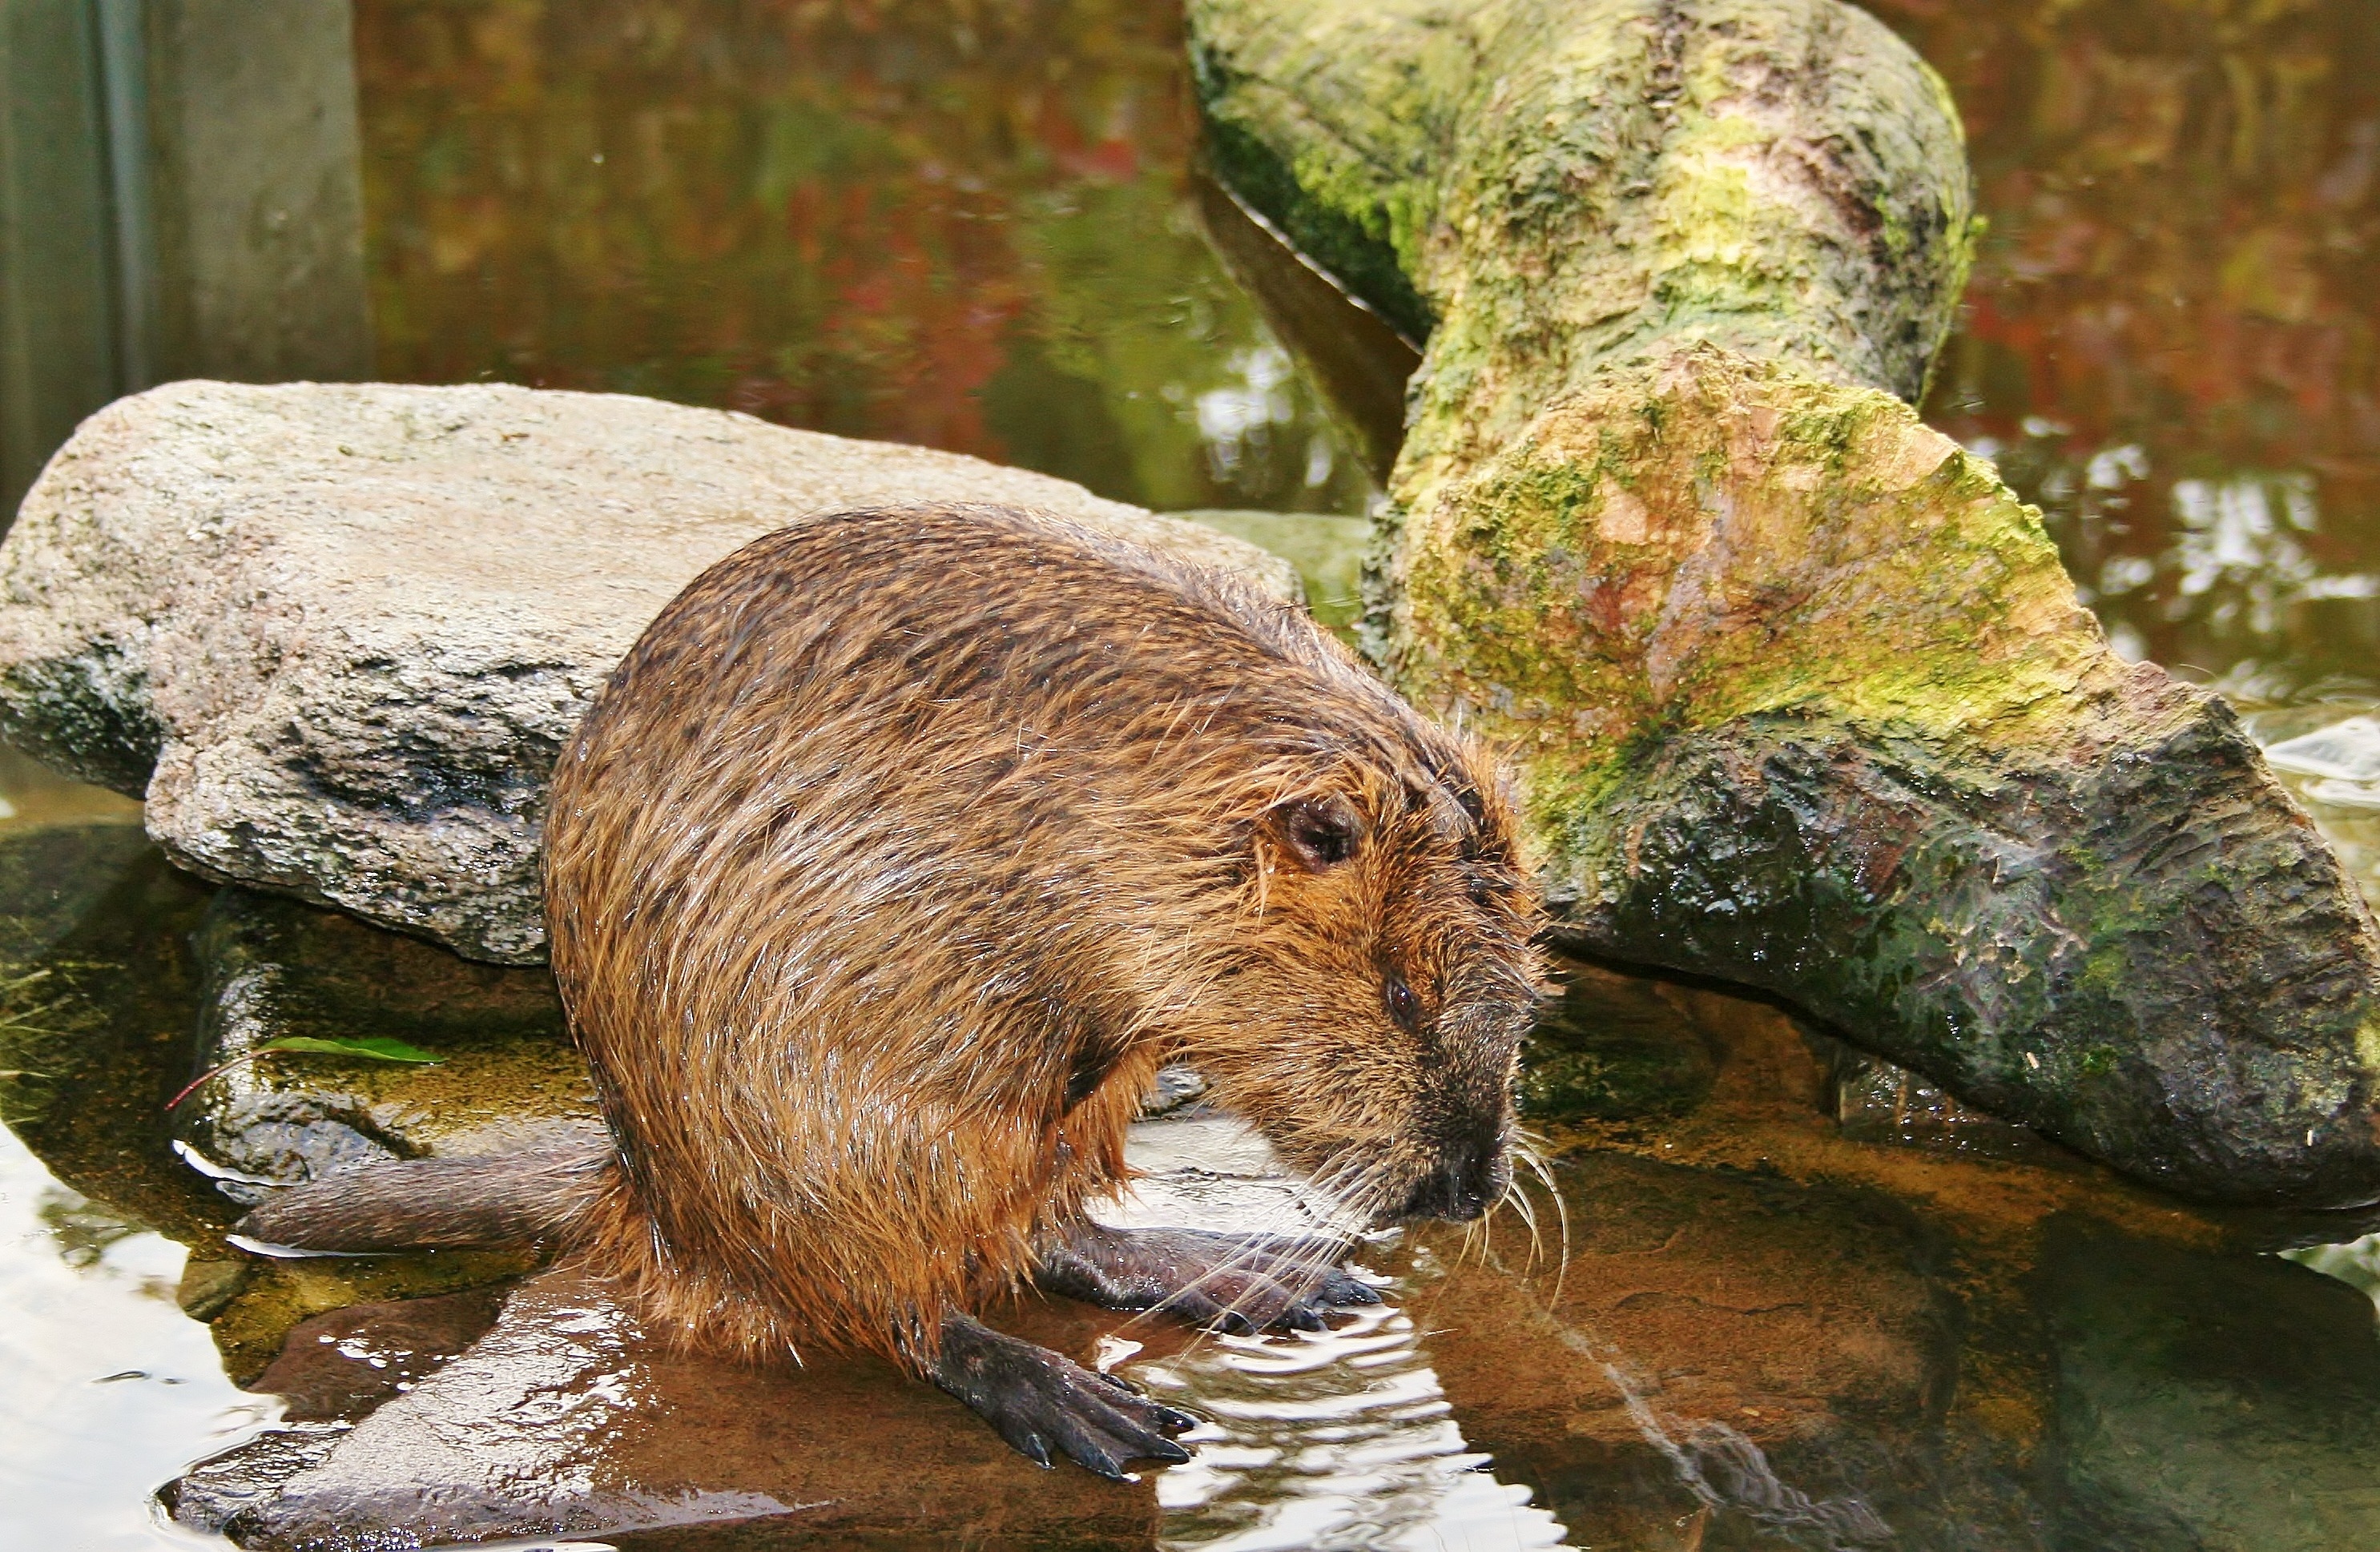
water, wildlife, mammal, rodent, fauna, rat, snout, beaver, otter, organism, aquatic animal, coypu, terrestrial animal